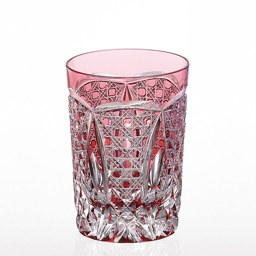
industry , designed by person , a master